Osnabrück Zoo

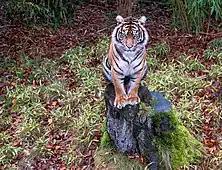
Sumatran tiger in the Angkor Wat area

With the help of Tetra GmbH, an aquarium house was built which houses a wide variety of aquatic animals. The aquarium has a freshwater and a saltwater area as well as a fish petting pool. There are also several terrariums with snakes, giant tortoises and spectacled caimans. As a special feature, you can watch leaf cutter ants transporting cut plant leaves from their feeding place through transparent tubes into their burrow. In the terrarium there is a warm, humid rainforest climate with 70% humidity and a temperature of around 30 °C. An artificial thunderstorm is created three times a day in the caiman facility.